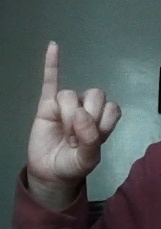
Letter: meem